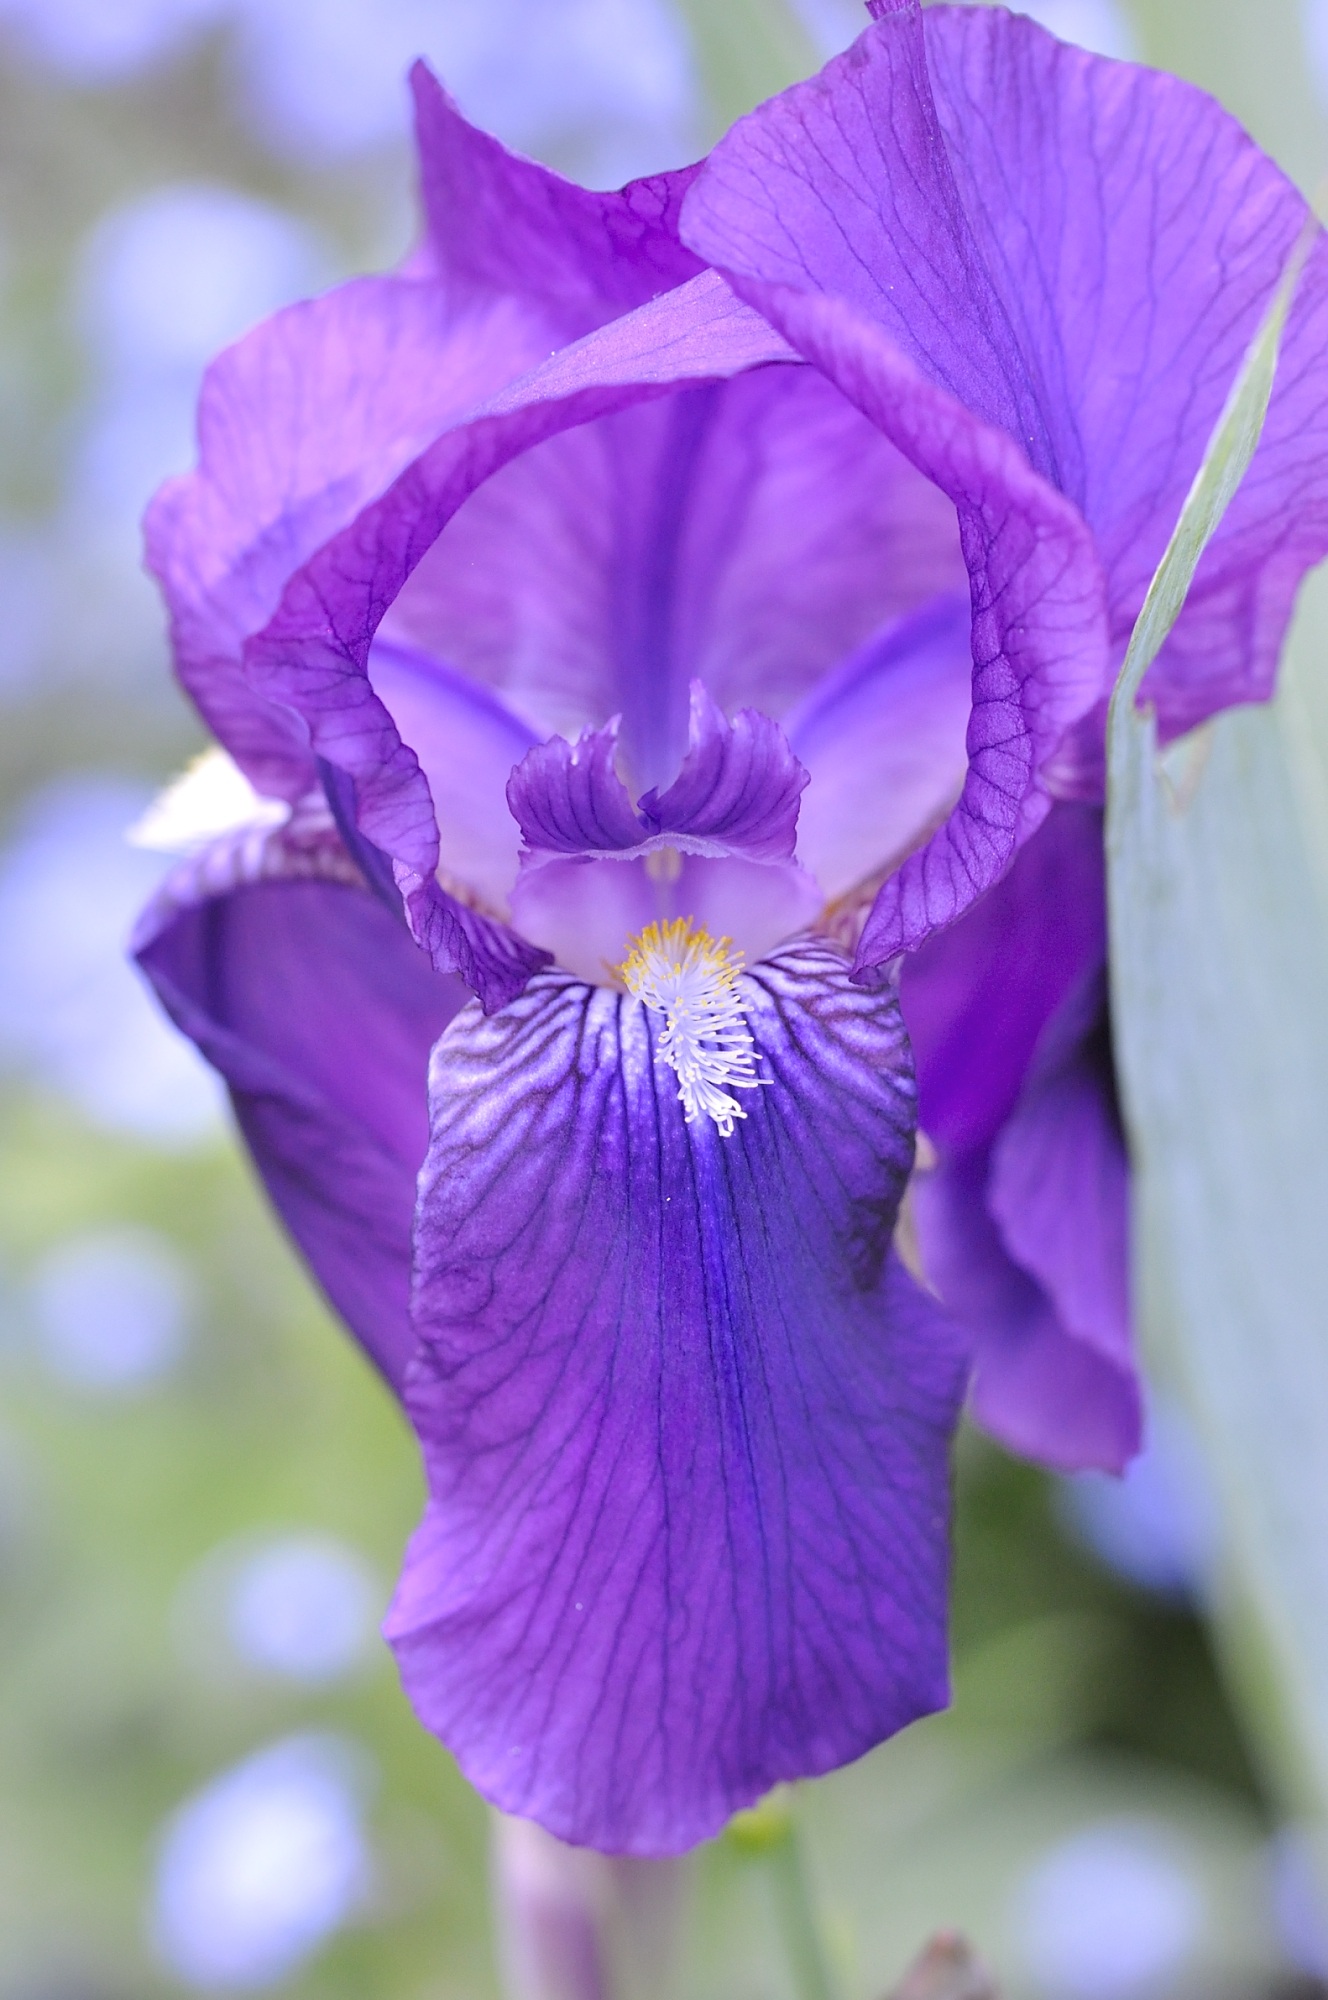
nature, blossom, plant, flower, purple, petal, bloom, close, flora, iris, eye, violet, organ, lily, macro photography, blossomed, flowering plant, plant stem, land plant, iris family